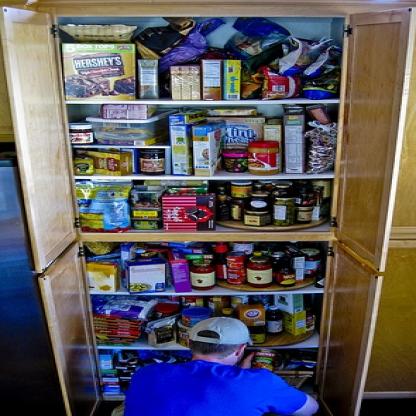
Scene: Indoor